Hukou Waterfall

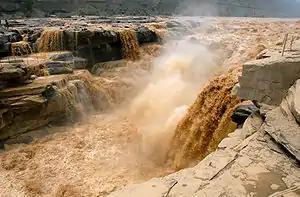
The Hukou Waterfall in 2008

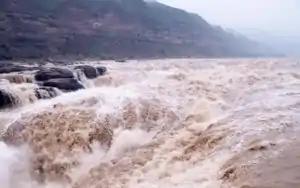
The Hukou Waterfall in 2005

The Hukou Waterfall, is the largest waterfall on the Yellow River, the second largest waterfall in China (after the Huangguoshu Waterfall in Guizhou), and the world's largest yellow waterfall. It is located at the intersection of the provinces of Shanxi and Shaanxi, to the west of Fenxi County, and to the east of Yichuan County where the middle reaches of the Yellow River flow through Jinxia Grand Canyon. The width of the waterfall changes with the season, usually wide but increasing to during flood season. It has a height of over . When the Yellow River approaches the Hukou Mountain, blocked by mountains on both sides, its width is abruptly narrowed down to . The water's velocity increases, and then plunges over a narrow opening on a cliff, forming a waterfall high and wide, as if water were pouring down from a huge teapot. Hence it gets the name "Hukou" (literally, "flask mouth") Waterfall.